James Alldis House

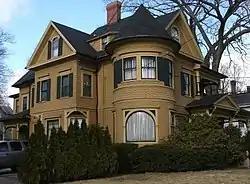

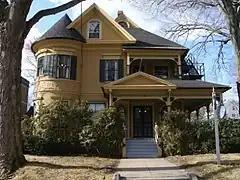

The James Alldis House is a Queen Anne style house at 355 Prospect Street in Torrington, Connecticut which is significant for it being a fine, well-preserved example of Queen Anne architecture, and also locally for its association with the largest industry in Torrington, the needle manufacturing plant which became the Torrington Company. It was built for James Alldis, supervisor at the firm, and a leading citizen of Torrington. The house was built in 1895 and retains most of its original features, including the hardwood floors, most of the original lighting fixtures and door hardware, and the original hot air heat distribution system. It was listed on the National Register of Historic Places in 1982.